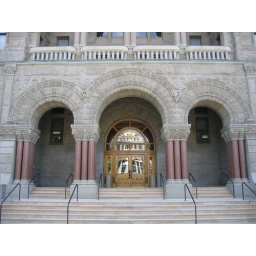
front doors of the county building in salt lake